2000 United States presidential election

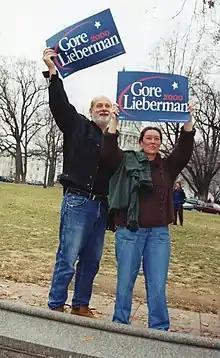
Gore-Lieberman supporters outside the U.S. Supreme Court

Most of the post-electoral controversy revolved around Gore's request for hand recounts in four counties (Broward, Miami-Dade, Palm Beach, and Volusia), as provided under Florida state law. Harris, who also co-chaired Bush's Florida campaign, announced she would reject any revised totals from those counties if they were not turned in by 5 p.m. on November 14, the statutory deadline for amended returns. The Florida Supreme Court extended the deadline to November 26, a decision later vacated by the U.S. Supreme Court. Miami-Dade eventually halted its recount and resubmitted its original total to the state canvassing board, while Palm Beach County failed to meet the extended deadline, turning in its completed recount results at 7 p.m., which Harris rejected. On November 26, the state canvassing board certified Bush as the winner of Florida's electors by 537 votes. Gore formally contested the certified results. A state court decision overruling Gore was reversed by the Florida Supreme Court, which ordered a recount of over 70,000 ballots previously rejected as undervotes by machine counters. The U.S. Supreme Court halted that order the next day, with Justice Scalia issuing a concurring opinion that "the counting of votes that are of questionable legality does in my view threaten irreparable harm to petitioner" (Bush).